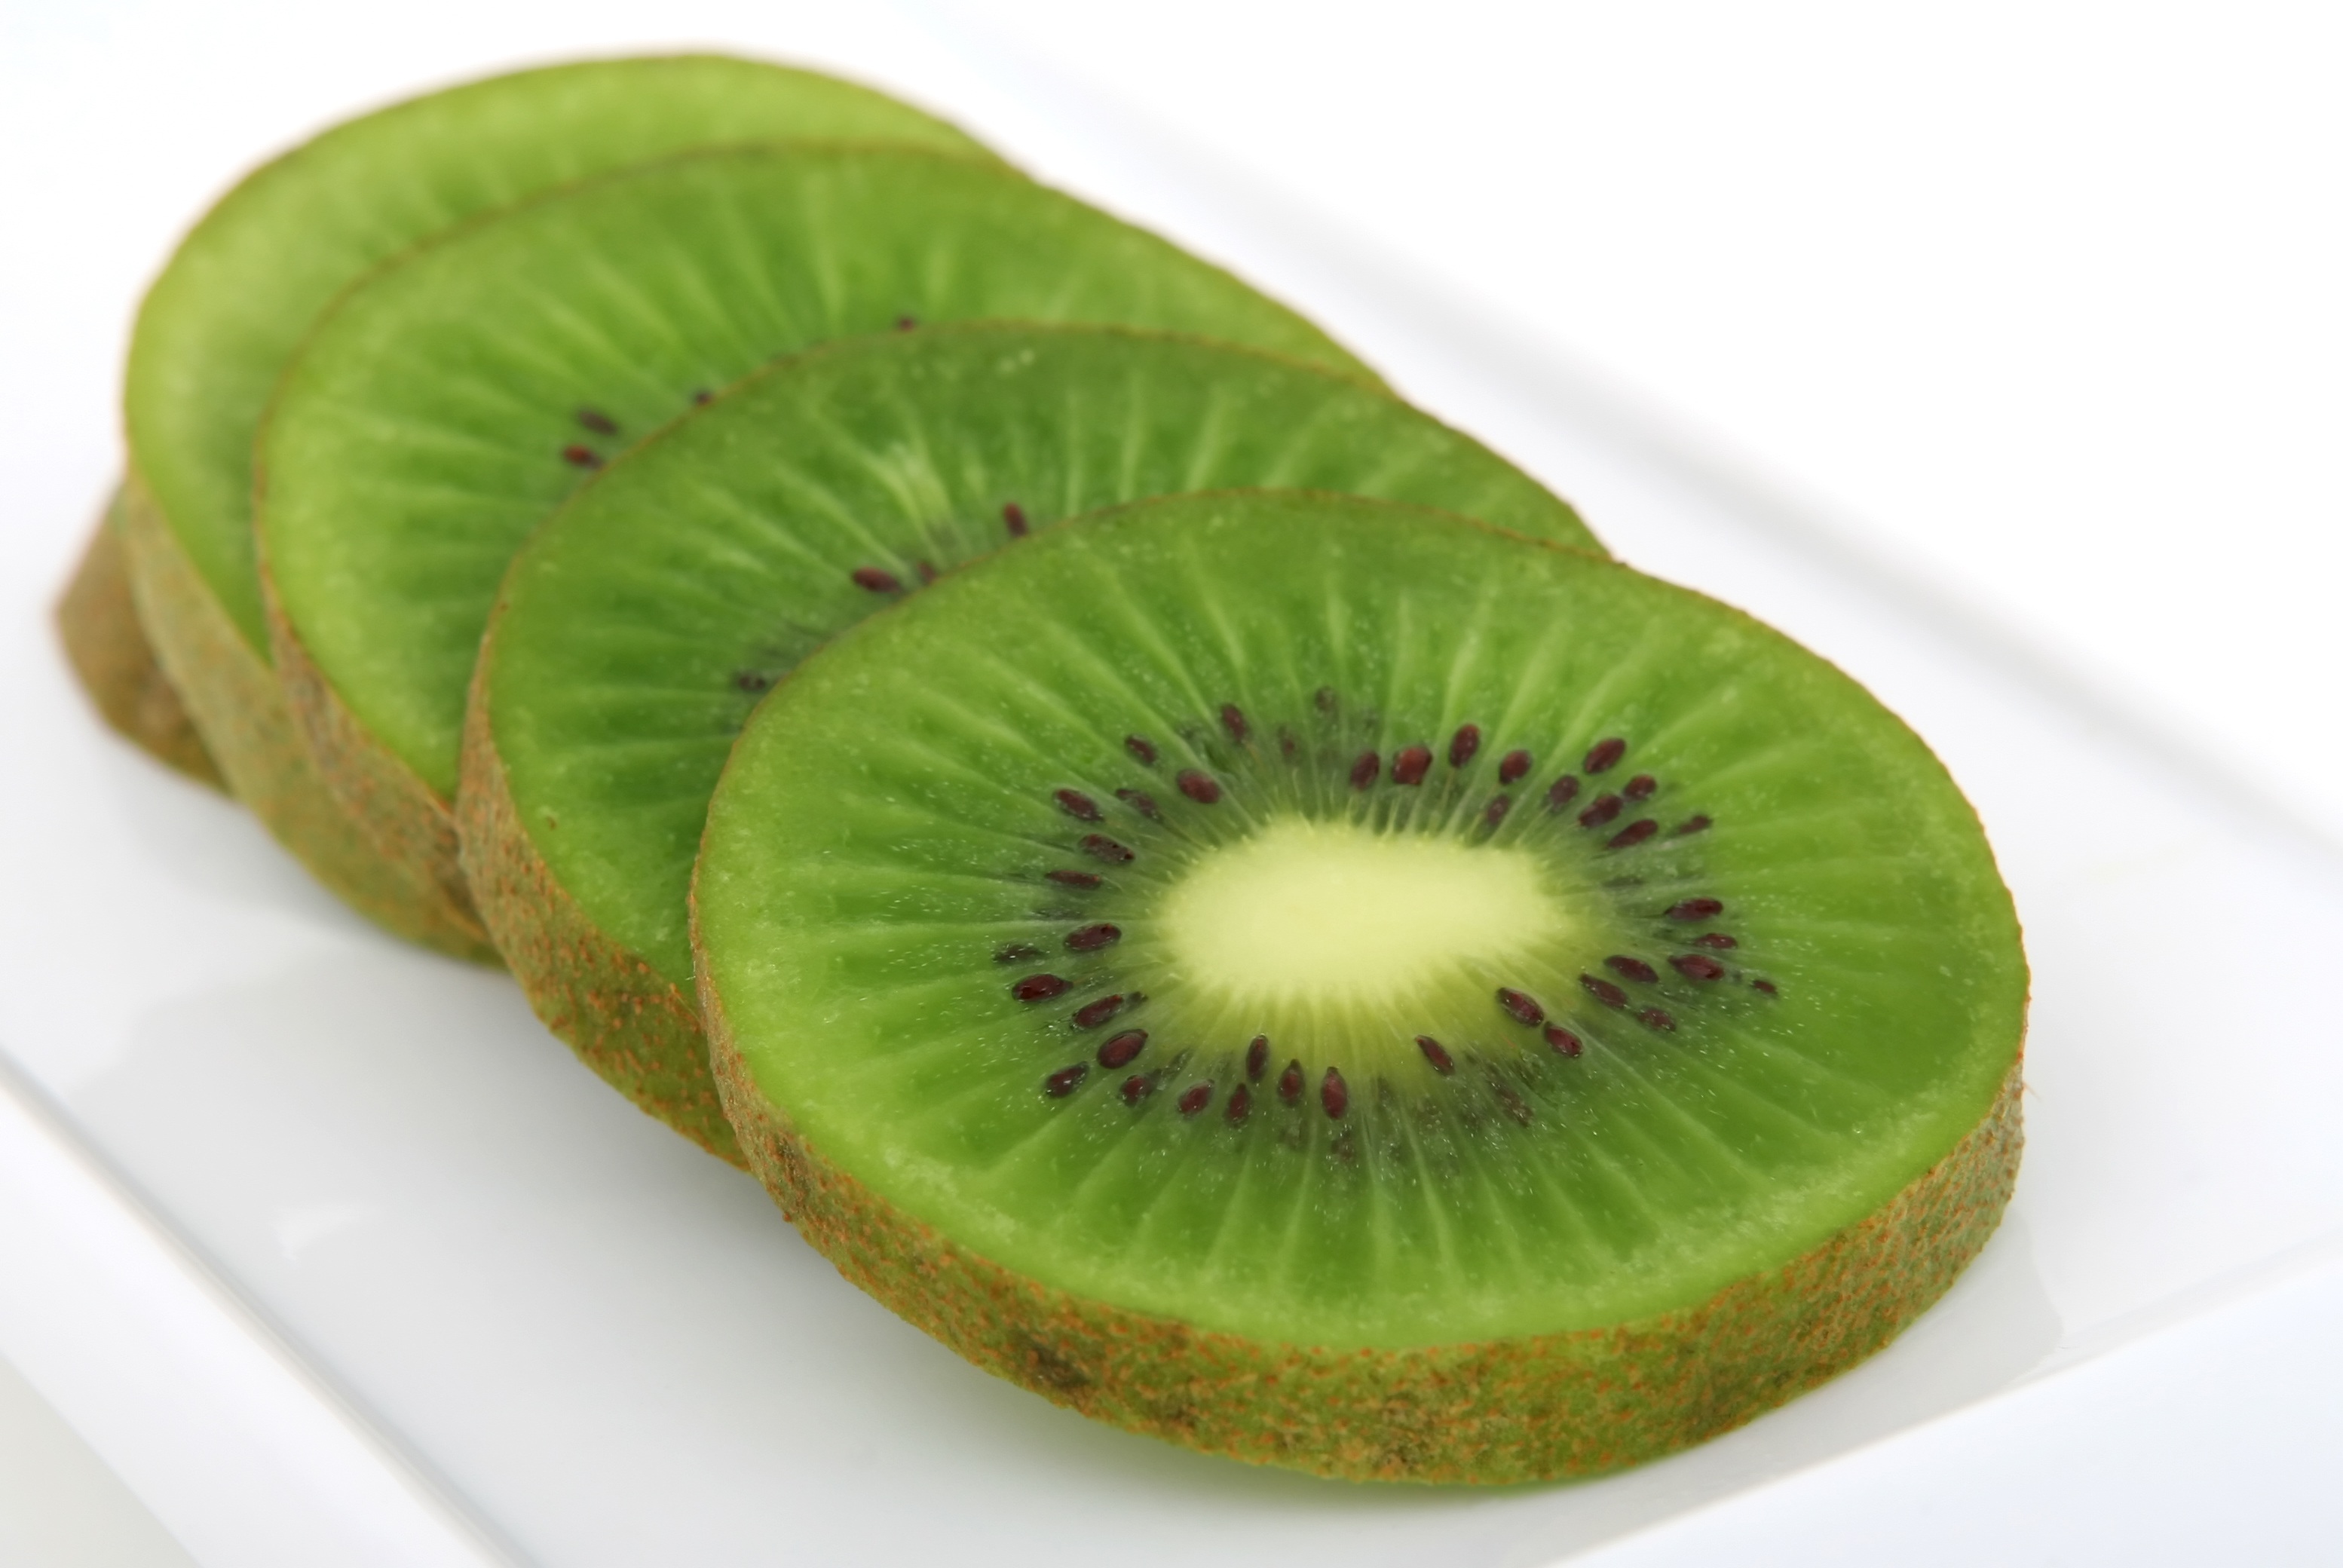
plant, white, fruit, sweet, leaf, restaurant, isolated, summer, food, salad, green, cooking, ingredient, produce, tropical, colourful, macro, natural, plate, fresh, colorful, closeup, breakfast, healthy, delicious, health, cookery, fitness, life, close up, kiwi, peel, background, nutrition, vegetables, bright, seasonal, tasty, still, over, good, c, catering, diet, vitamins, bitter, refreshing, rind, sour, dieting, nutrients, several, kiwifruit, wholesome